La Mojana

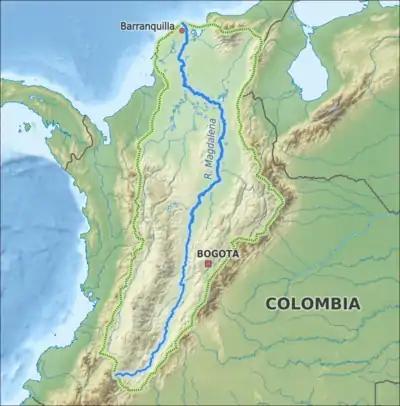
The drainage basin of the Magdalena River

The wetlands formed at the intersection of three rivers: the San Jorge, the Cauca, and the Magdalena. They play an important role in the rivers' hydrology. Permanent wetlands make up 21% of La Mojana, while temporary wetlands make up another 21%. Much of the rest of the land is used for agriculture. As of 2018, agriculture took up . The aquifer underneath La Mojana from which groundwater can be extracted is part of a system.